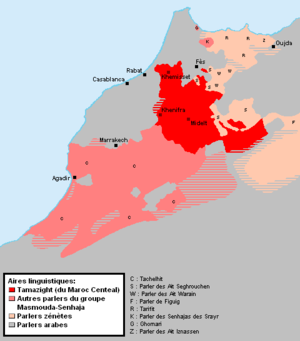
Aires linguistiques du Maroc et du nord-est de l'Algérie
Le zayane est une variante de la langue tamazight du Maroc central qui est une langue berbère, appartenant au groupe des langues afro-asiatiques, qui comprend également les groupes sémitique, couchitique, l'égyptien ancien et, avec un degré de parenté plus éloigné, les langues tchadiques. Il est parlé par les Zayanes, une population berbère du Maroc, dans la région de Khénifra, dans le Moyen Atlas.
Le tamazight du Maroc central, ou tamazight ou braber, est un dialecte du berbère parlé dans le centre du Maroc, autour du Moyen Atlas et du Haut Atlas.